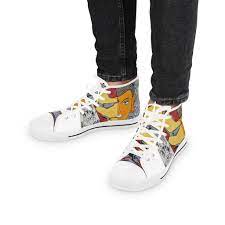
Label: Sneaker